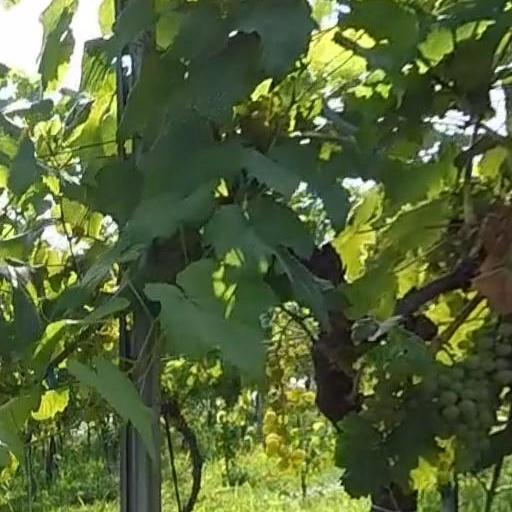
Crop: grape